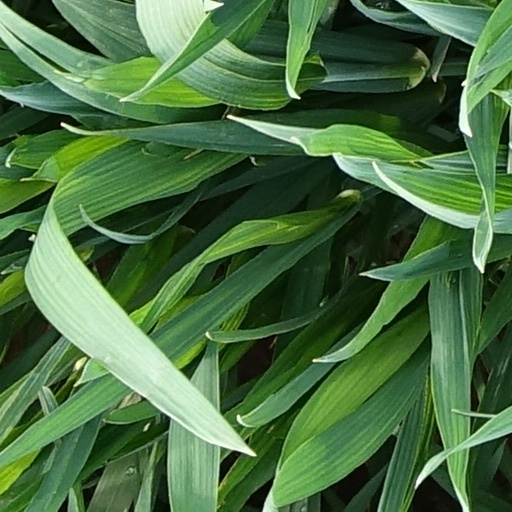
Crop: wheat